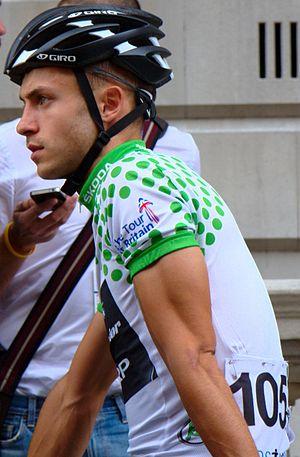
Jonathan Tiernan-Locke est un cycliste britannique, né le 26 décembre 1984 à Plymouth, professionnel entre 2009 et 2014. En raison d'anomalies sur son passeport sanguin dues à la prise d'EPO, il est suspendu en 2014 et son contrat avec l'équipe Sky est rompu. Après un bref retour en 2016, il arrête définitivement sa carrière en février 2017.